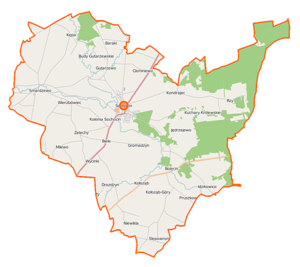
Sochocin est une gmina rurale de la powiat de Płońsk, dans la Voïvodie de Mazovie, dans le centre-est de la Pologne.